Colorines

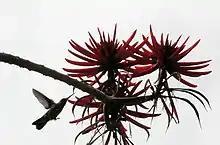
Colorín blossoms with hummingbird

Colorines is a symphonic poem for chamber orchestra by the Mexican composer Silvestre Revueltas, written in 1932.